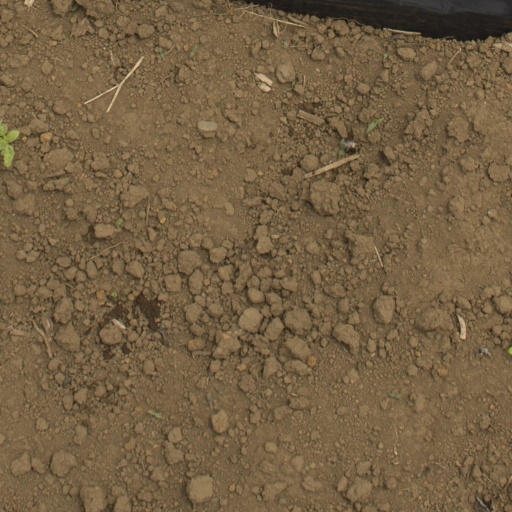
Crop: Jerusalem artichoke